Gerardo Pisarello

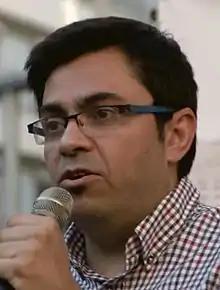
Pisarello in 2015

Gerardo Pisarello Prados (born 10 August 1970) is a Spanish-Argentine politician and jurist, member of the 13th Congress of Deputies. A member of Barcelona en Comú, he served as First Deputy Mayor of Barcelona between 2015 and 2019, with responsibility for Work, Economy and Strategic Planning.